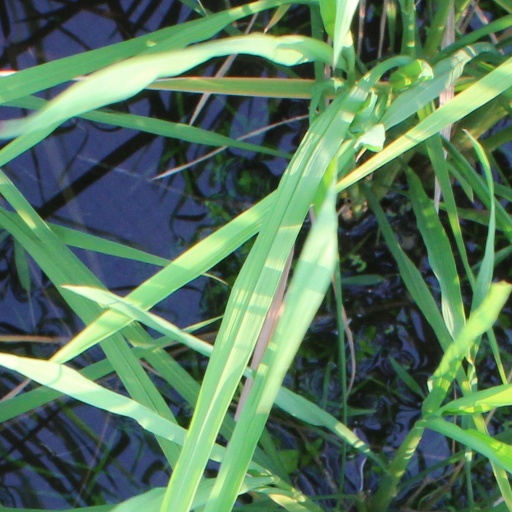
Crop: rice